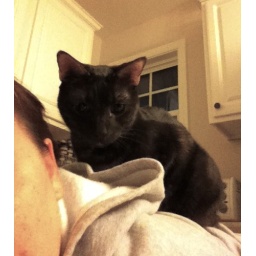
this is what happens at my house when you stretch near the kitchen counters.